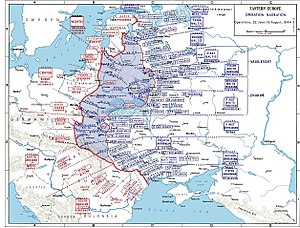
Operation Bagration / Forspil til slaget / Operationer Jernbanekrig og Concert
Operationer under Operation Bagration. Omringningen af 4. armé øst for Minsk og 9. armé nær Bobruisk vises tydeligt, og det samme gælder omringningen af 53. korps fra 3. panserarmé i Vitebsk.
Operation Bagration var kodenavnet for den sovjetiske offensiv i 1944 i Hviderusland under 2. Verdenskrig, der tvang de tyske styrker ud af Hviderusland og det østlige Polen. Operationen foregik mellem 22. juni og 19. august 1944.